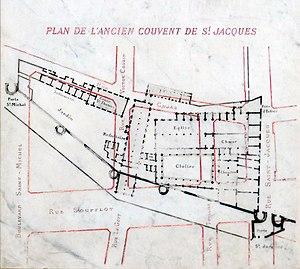
Plan de l'ancien couvent de Saint-Jacques et de l'enceinte de Philippe-Auguste exposé dans l'église Saint-Etienne (en noir) sur le tracé actuel du quartier (en rouge) - Paris V
Il existait à Paris deux couvents de jacobins, qui étaient distingués par la rue où ils se trouvaient : le plus ancien dit le grand couvent des Jacobins ou couvent des Jacobins de la rue Saint-Jacques était un couvent dominicain fondé au début du XIIIᵉ siècle, situé rue Saint-Jacques à Paris, au niveau de l'actuel nᵒ 158. Le second couvent, plus récent, fondé par les Jacobins réformés au début du XVIIᵉ siècle, se trouvait rue Saint-Honoré.